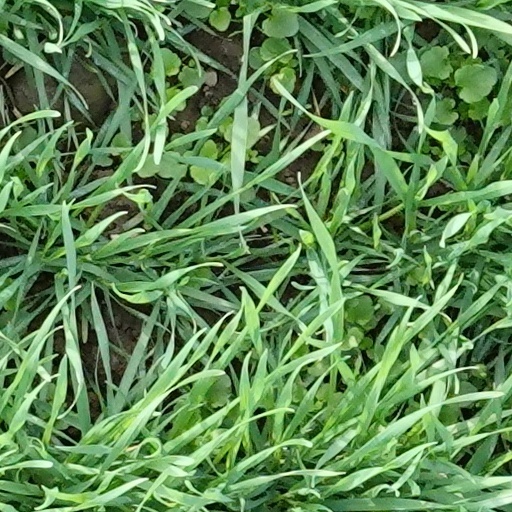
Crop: wheat